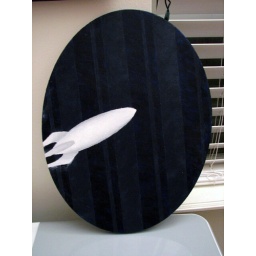
forgot to tape out the outline and got white paint all over the pretty blue stripes :(